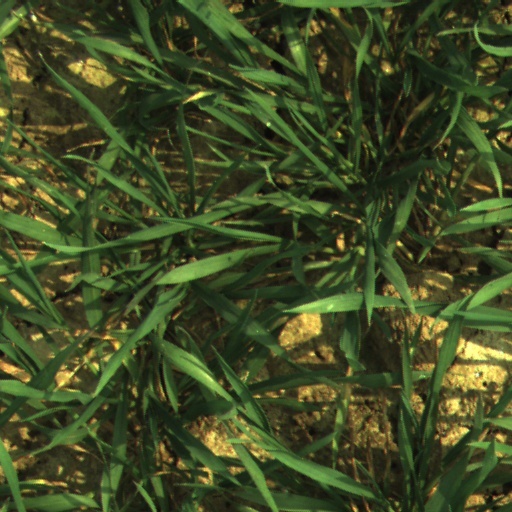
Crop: wheat